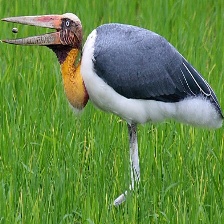
Species: LESSER ADJUTANT
Scientific name: LEPTOPTILOS JAVANICUS
ImageNet parent category: white_stork